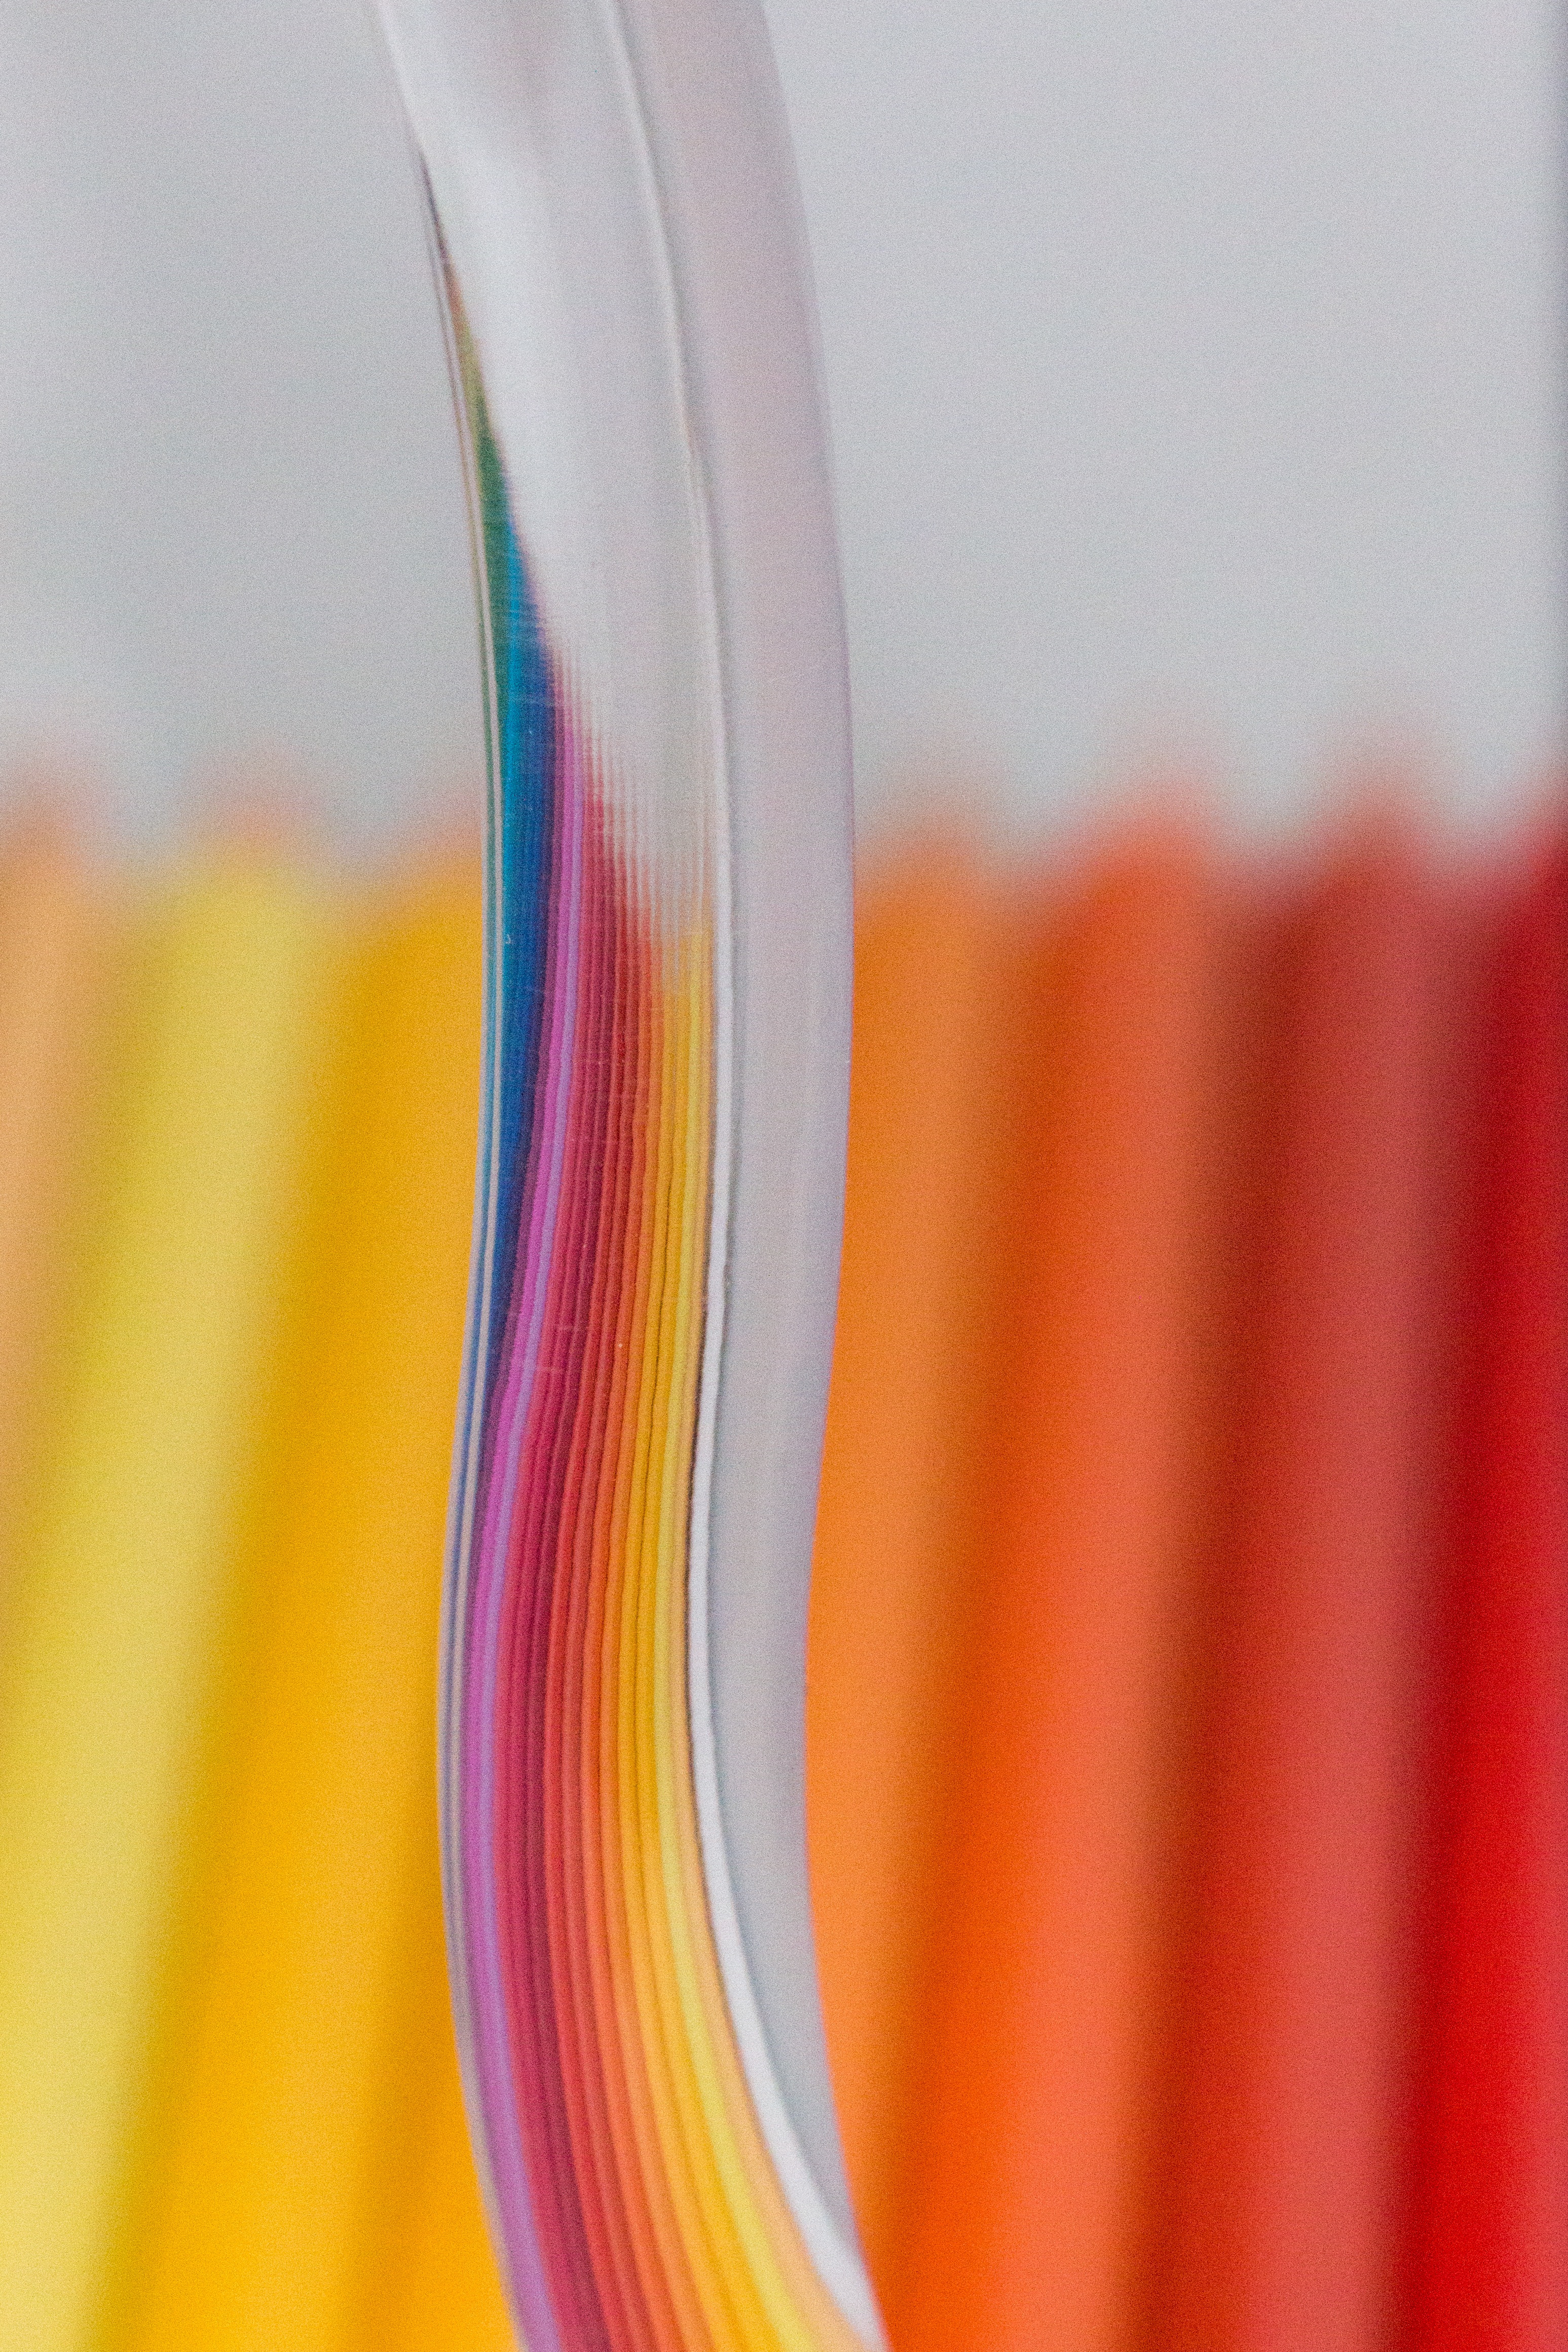
structure, texture, flower, petal, glass, pen, line, red, color, colorful, yellow, close up, background, gradient, macro photography, colored pencils, achieve